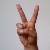
The image shows a hand gesture representing the letter 'V' in Indian Sign Language.